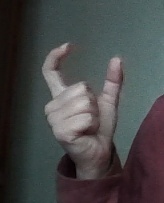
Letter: nun